Blackberry Hill Hospital

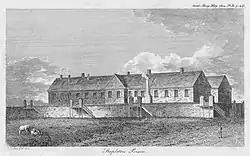
Stapleton Prison in 1814

The site first came into use as a prison in 1779, during the American Revolutionary War, when it was developed to house Dutch and Spanish prisoners of war who had been landed at Bristol Docks. After George III recognised the 13 United States of America as free and independent in 1783, the prisoners were sent home.